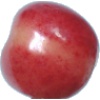
Label: cherry_rainier